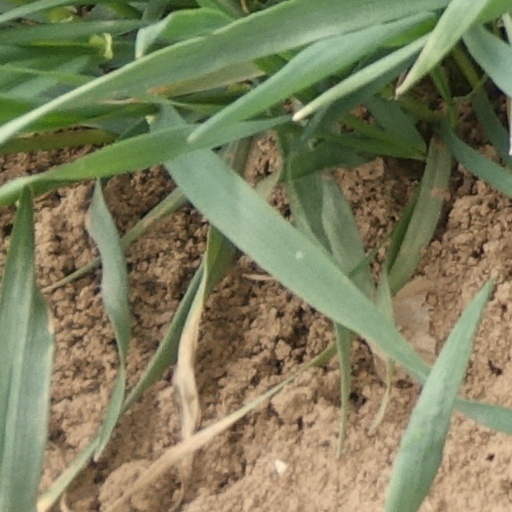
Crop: wheat